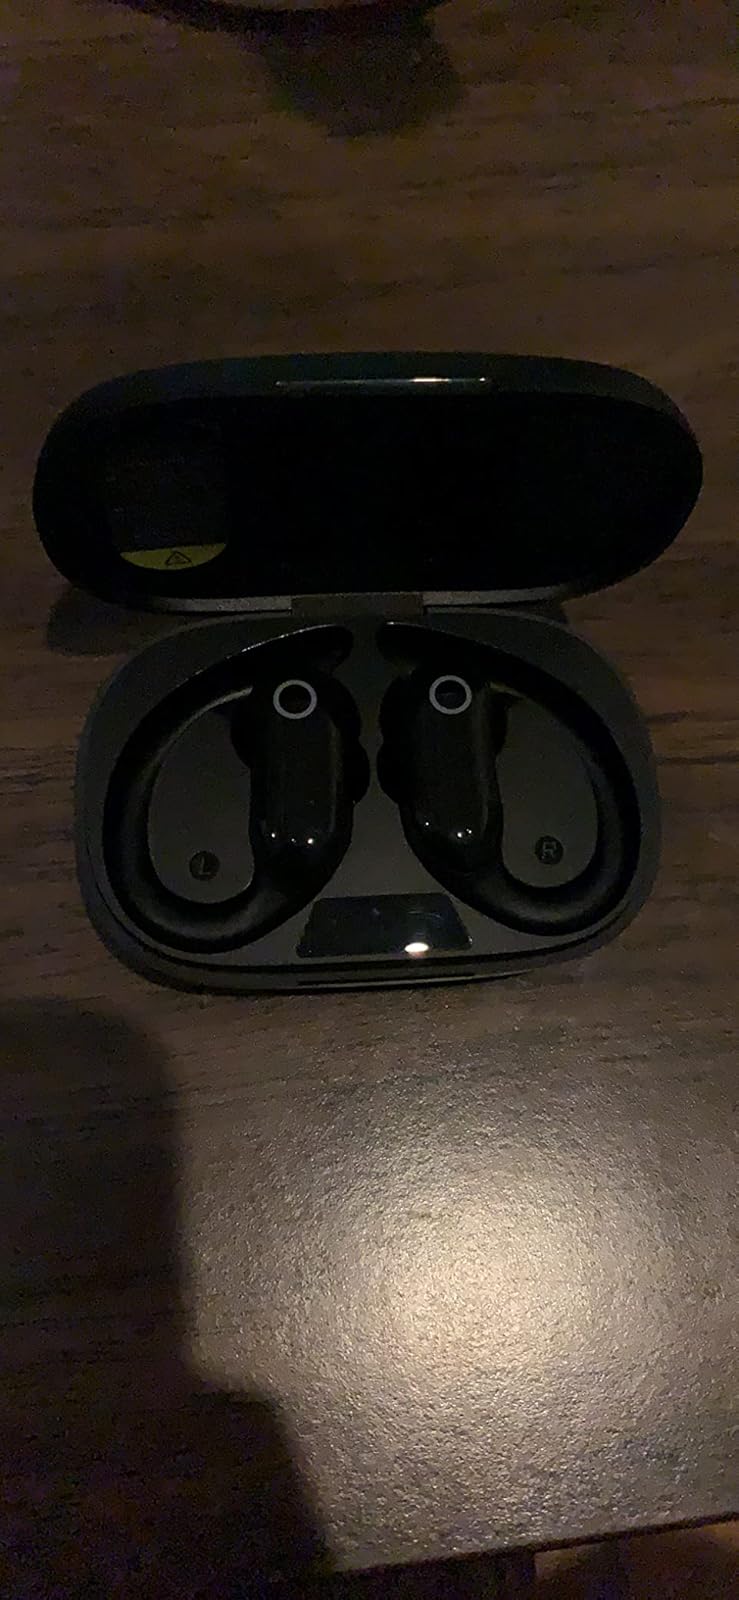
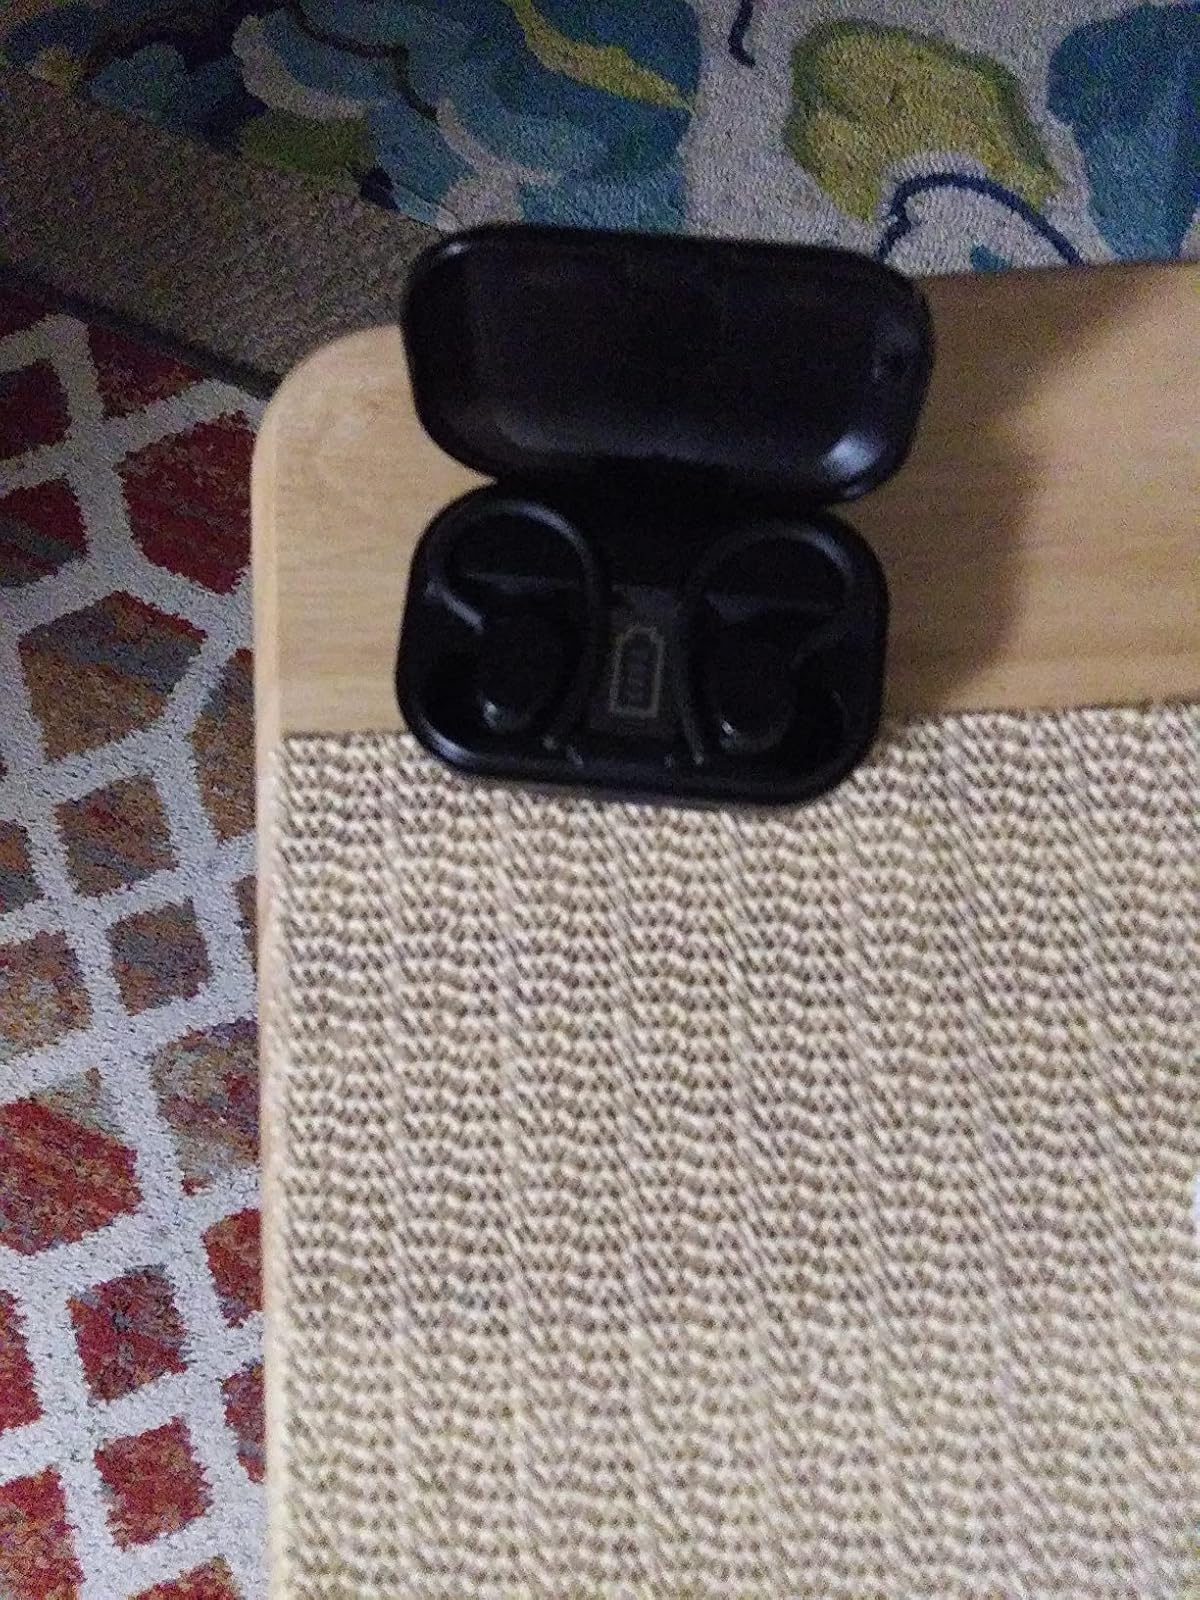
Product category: earbuds
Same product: no